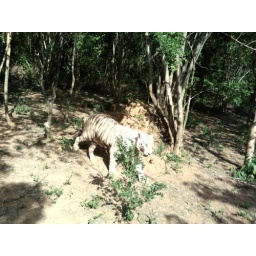
A white tiger in a Zoo